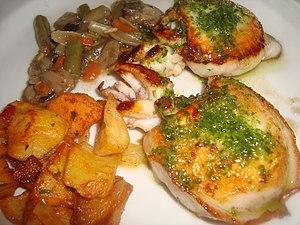
Torreblanca est une commune d'Espagne de la province de Castellón dans la Communauté valencienne. Elle est située dans la comarque de Plana Alta et dans la zone à prédominance linguistique valencienne.